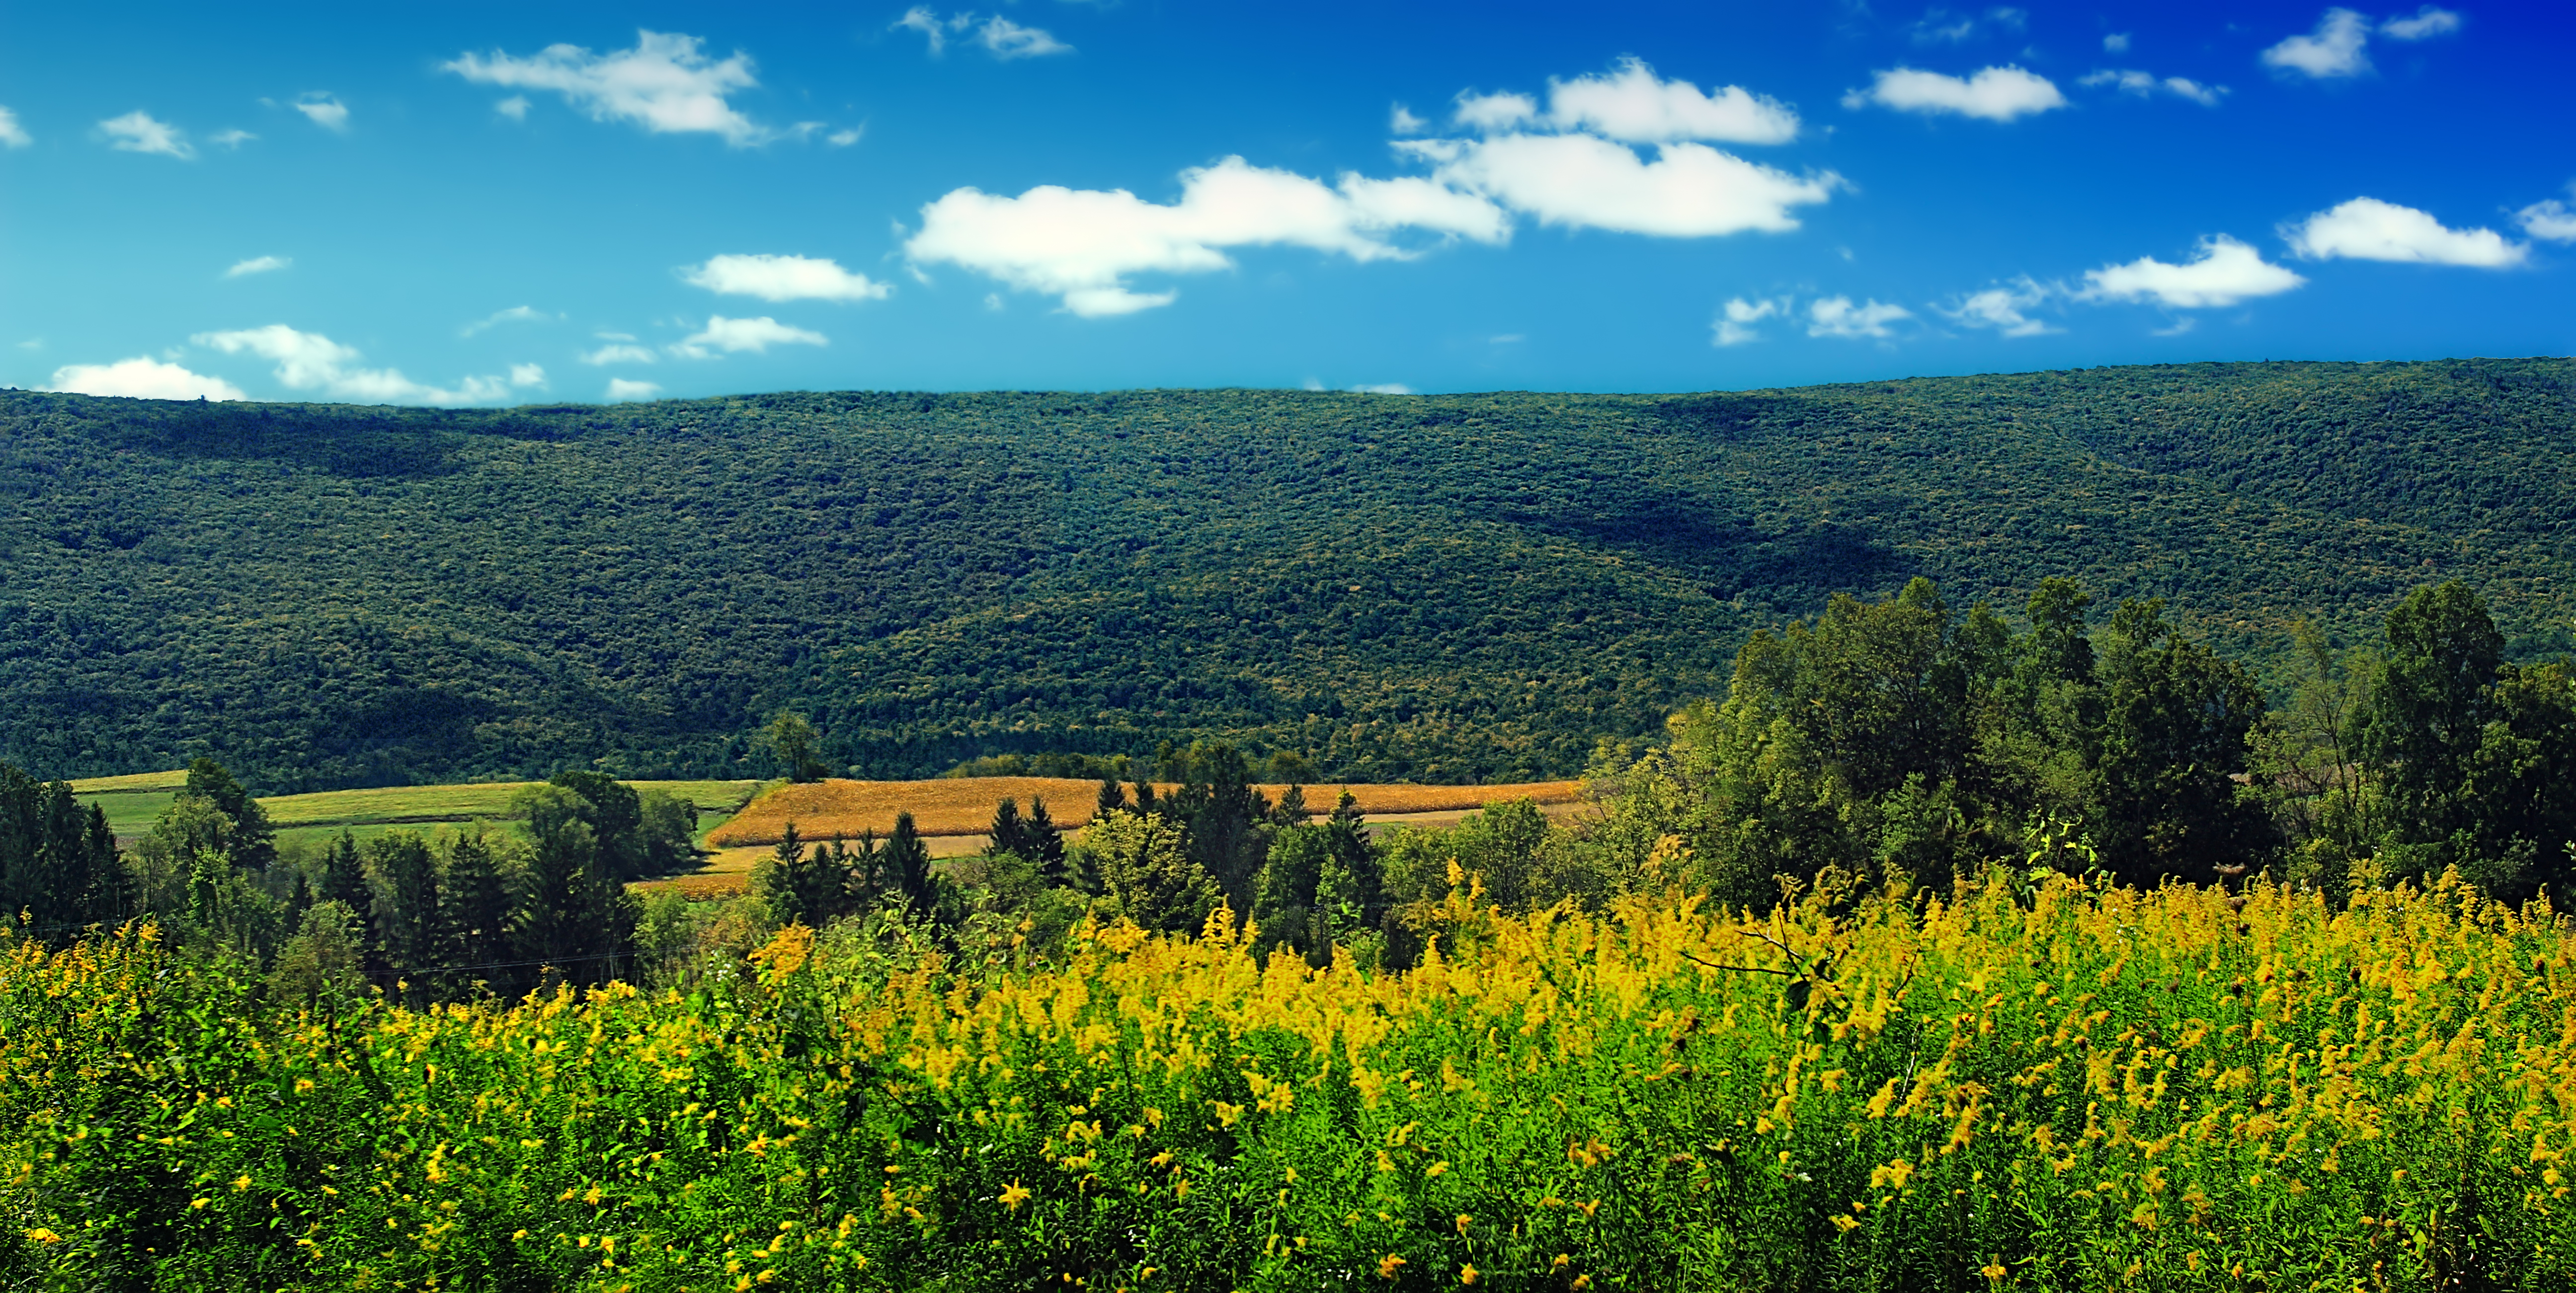
landscape, tree, nature, forest, grass, horizon, wilderness, mountain, cloud, plant, sky, field, meadow, prairie, sunlight, morning, leaf, hill, flower, valley, mountain range, summer, green, pasture, autumn, cumulus, agriculture, ridge, plain, wildflower, flowers, creativecommons, clouds, grassland, vegetation, appalachianmountains, wildflowers, goldenrod, lycomingcounty, pennsylvania, unioncounty, stategameland252, stategamelands252, sgl252, plateau, southwhitedeerridge, woodland, habitat, ecosystem, rural area, natural environment, geographical feature, woody plant, mountainous landforms